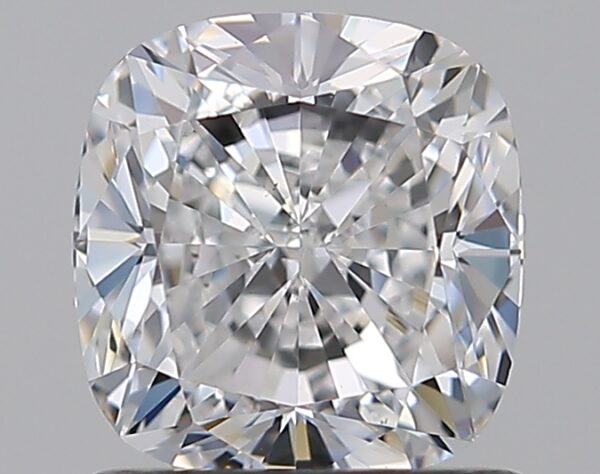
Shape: cushion
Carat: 1.22
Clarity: VS1
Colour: D
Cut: EX
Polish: EX
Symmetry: EX
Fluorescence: F
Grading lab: GIA
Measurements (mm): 6.13 x 5.83 x 4.03